Wendover Cut-off

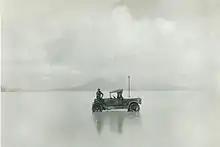
Along the cut-off during the 1922 wet season

The Western Pacific Railroad line, part of the Feather River Route, that parallels the cut-off was built between 1906 and 1907, filling a causeway with rock and gravel at a great cost. Along the route across the Great Salt Lake Desert, the railroad served the communities of Arinosa, Barro, and Salduro, which were also served by the new road. The Union Pacific Railroad merged with the Missouri Pacific Railroad and the Western Pacific in December 1982.